Destiny: A Chronicle of Deaths Foretold

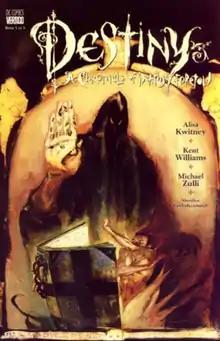
Cover to issue #1 of "Destiny: A Chronicle of Deaths Foretold" (April 1996), art by Kent Williams.

Destiny: A Chronicle of Deaths Foretold is a three-issue comic book mini-series published by Vertigo in 1996, written by Alisa Kwitney and with art by Kent Williams, Michael Zulli, Scott Hampton and Rebecca Guay. A spin-off from Neil Gaiman's "Sandman" series, it features Destiny of the Endless, a character available for use by other writers because, unlike the other Endless, Gaiman had not created him.